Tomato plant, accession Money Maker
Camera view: tilt-top (135 deg); turntable rotation: 0 degrees
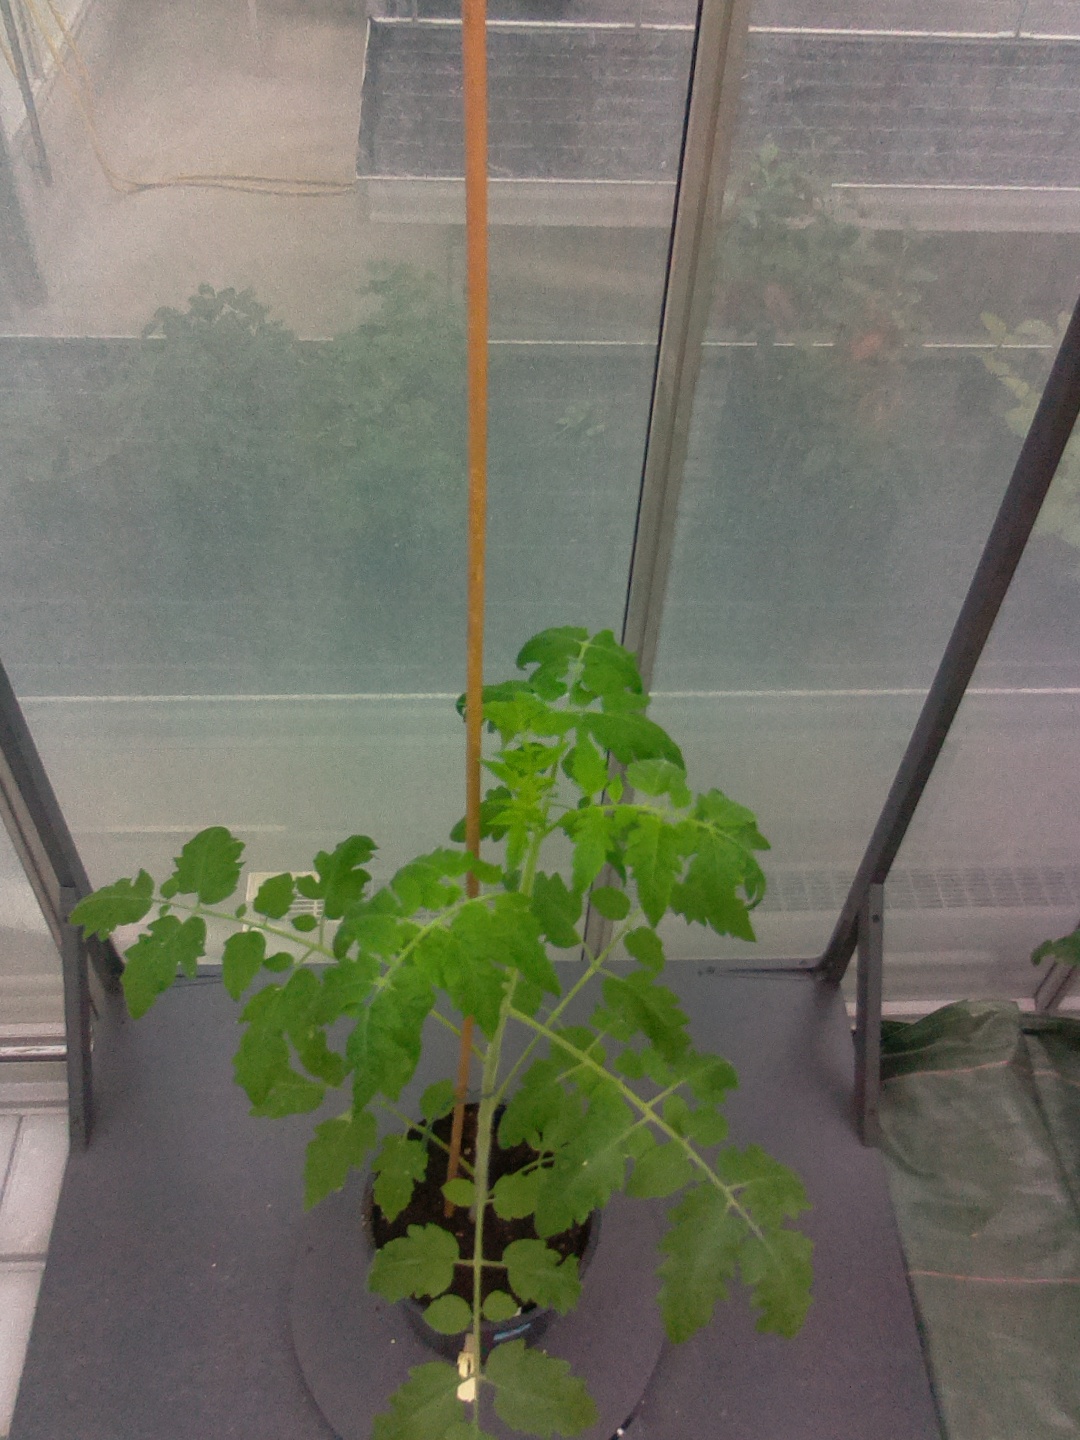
BBCH growth stage 15: 10 of true leaves visible